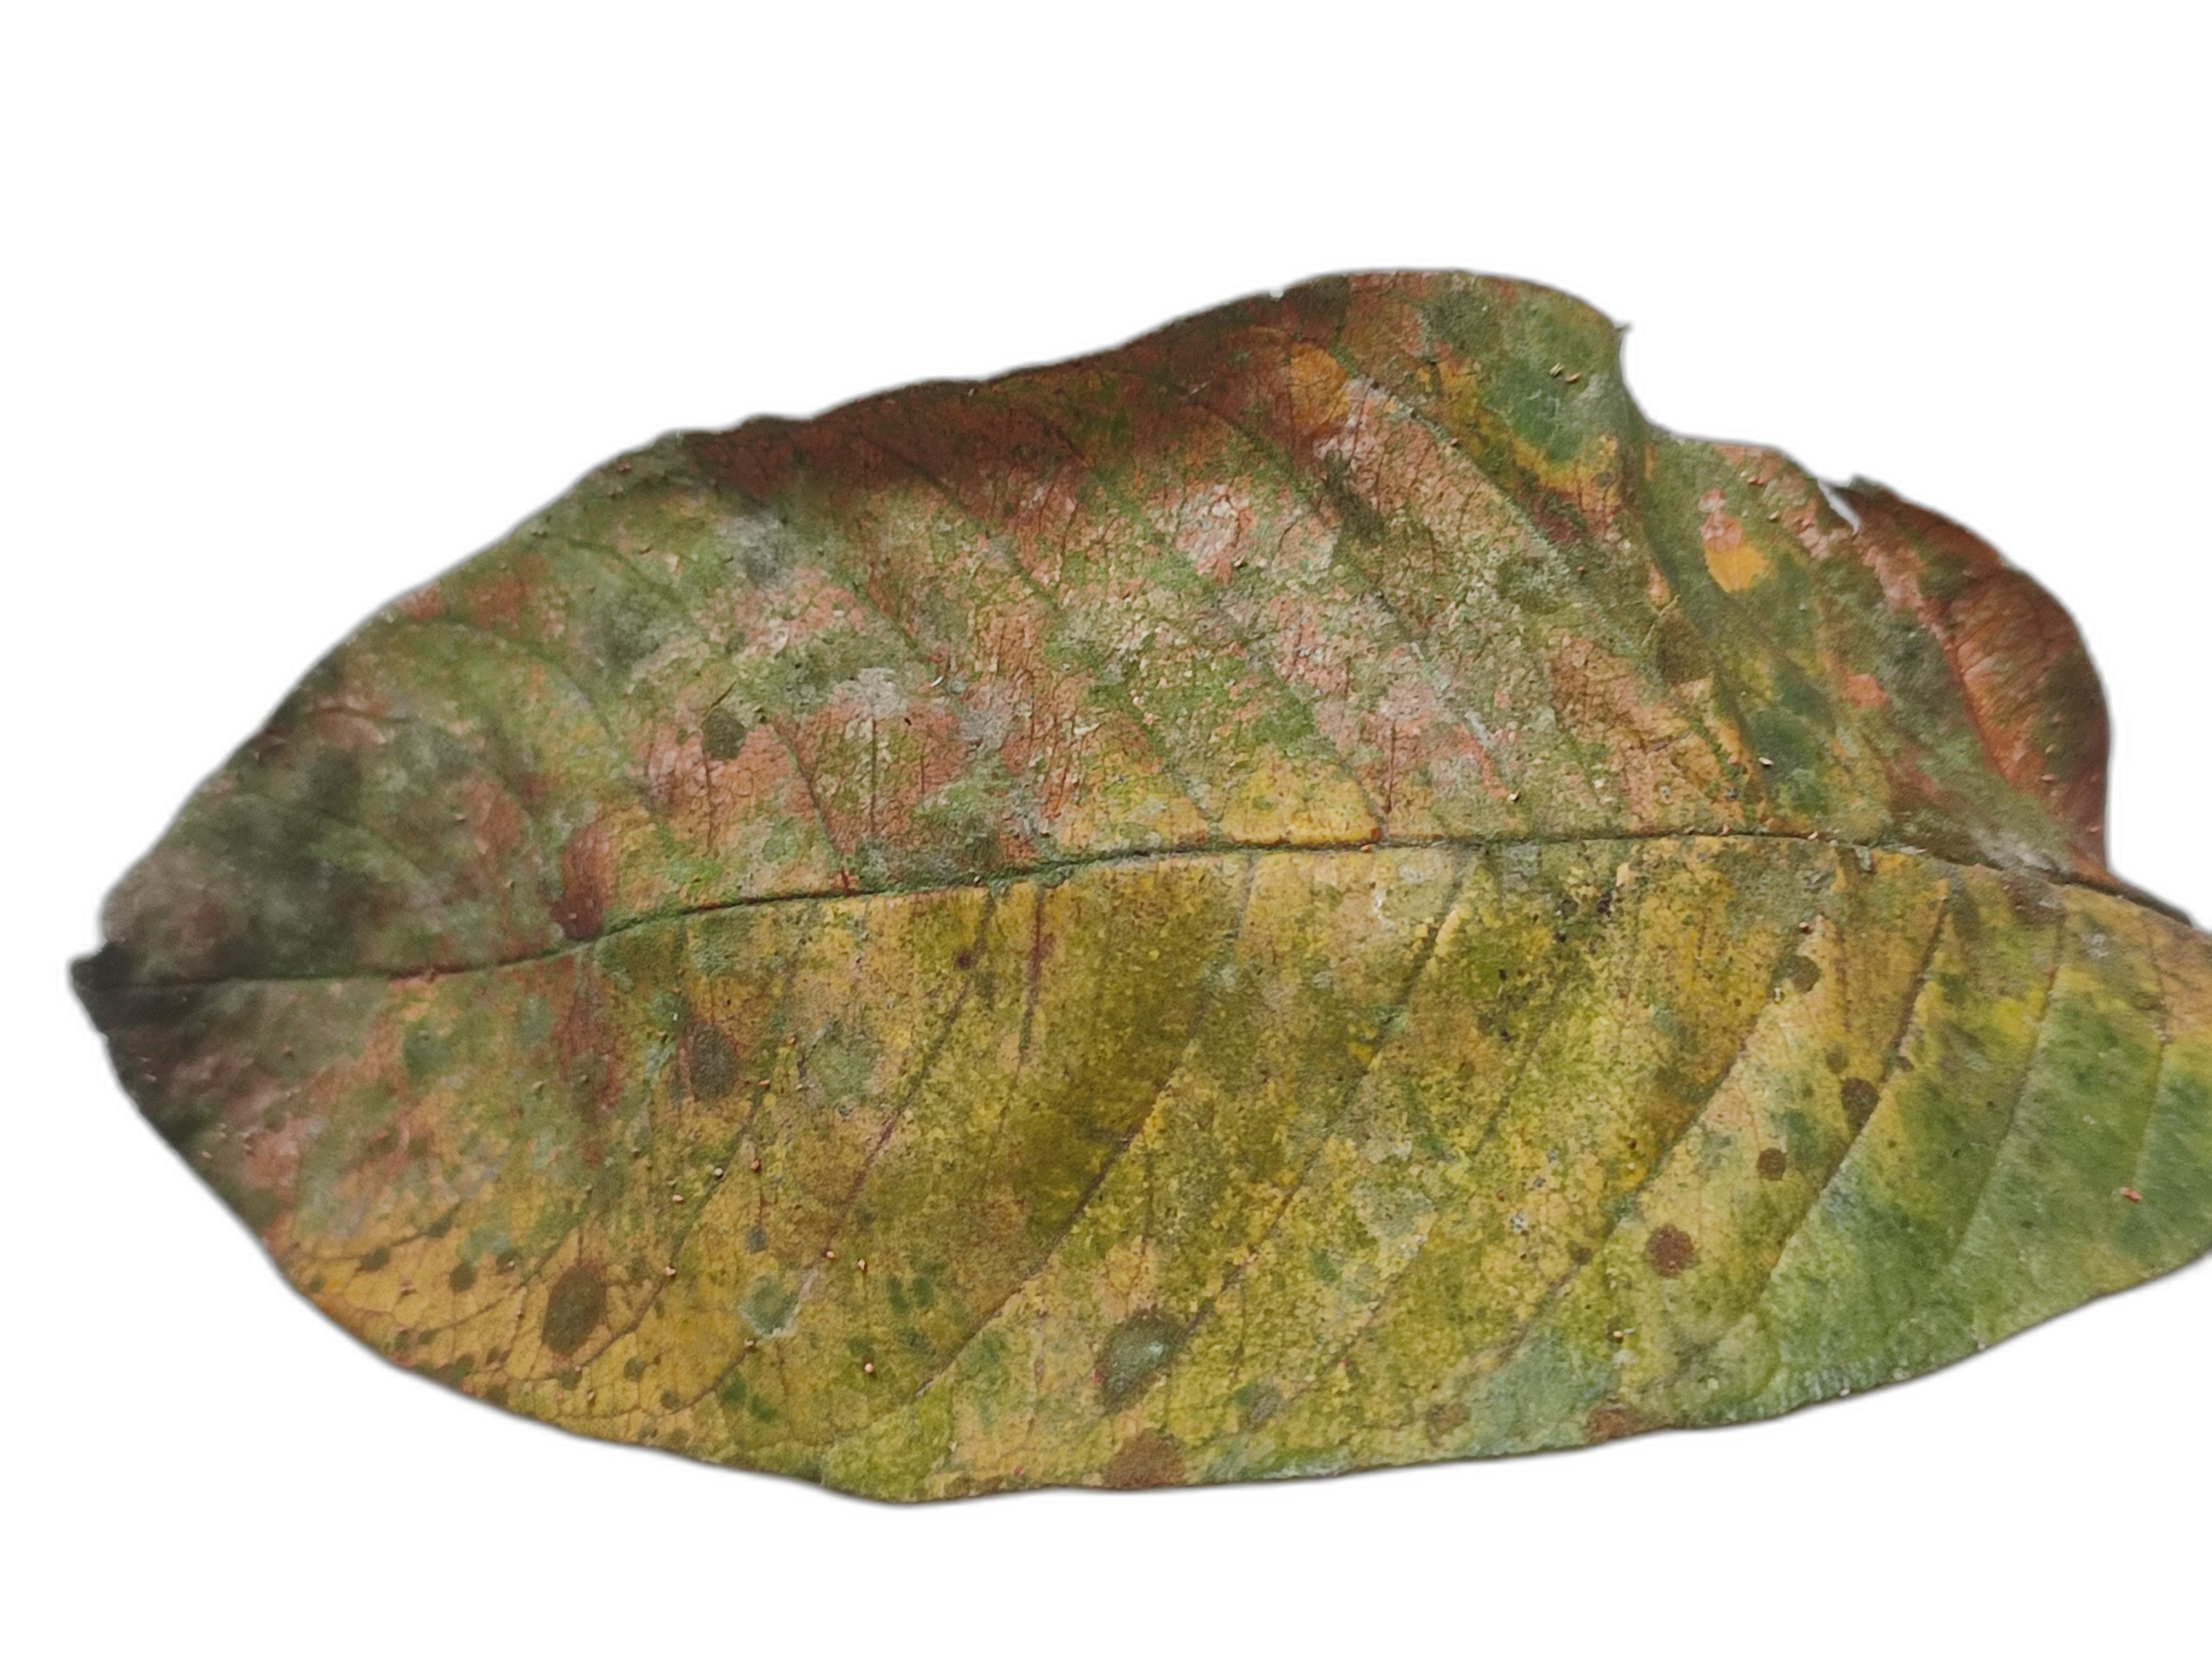
Plant part: leaf
Disease: Rust